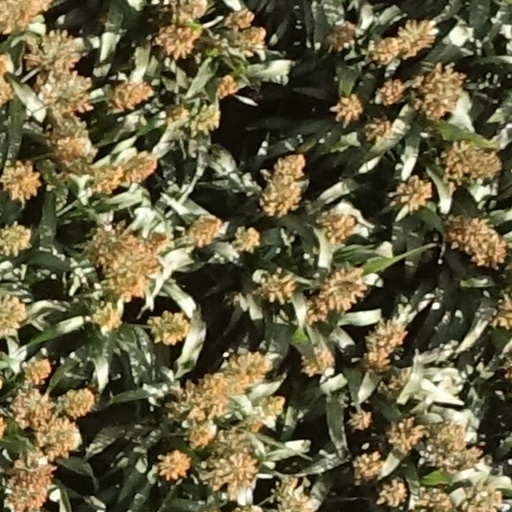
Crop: sorghum